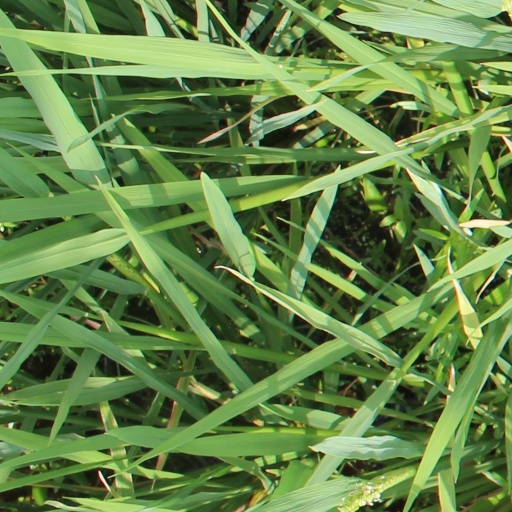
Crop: rice